Pierre Charles (Jesuit)

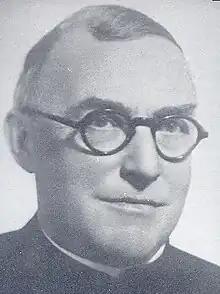

Pierre Charles (3 July 1883 – 11 February 1954) was a Belgian Jesuit priest, philosopher and theologian. He is particularly remembered for animating the "Semaine missiologique de Louvain" (Louvain Missiology week).